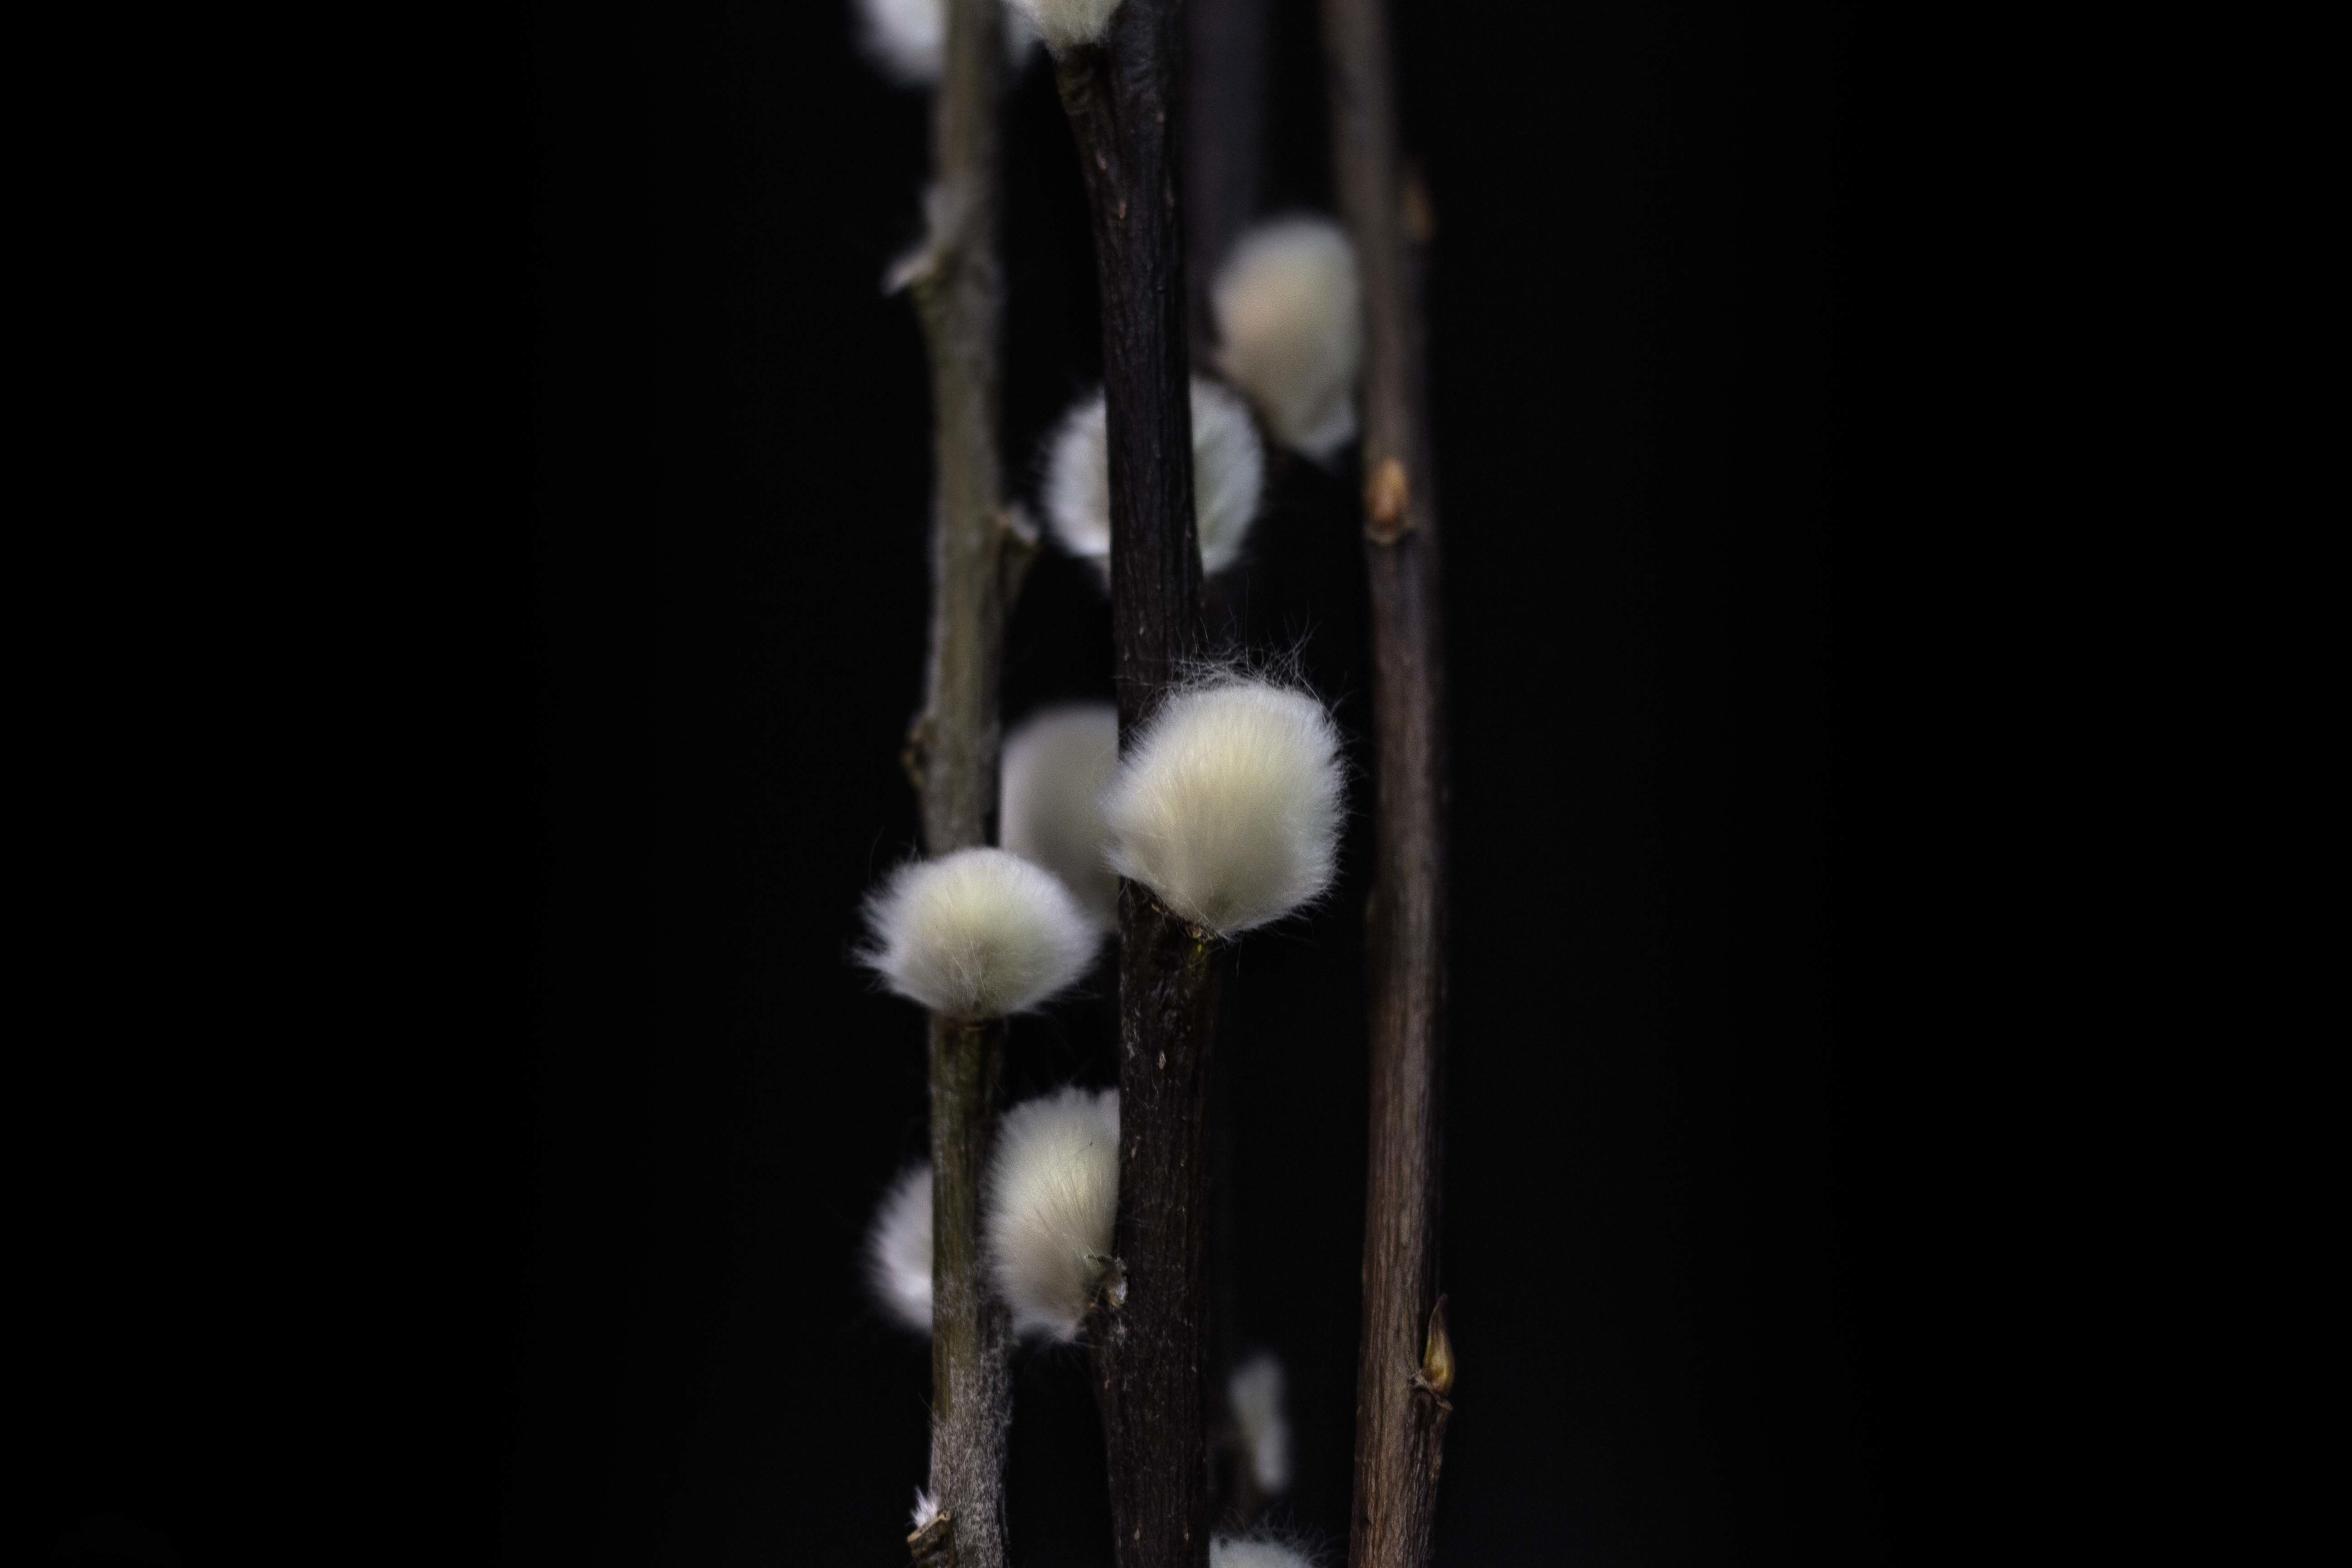
branch, flower, twig, close up, macro photography, plant stem